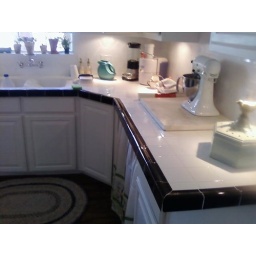
Old style tile edging and in wall faucet over period cast iron sink.